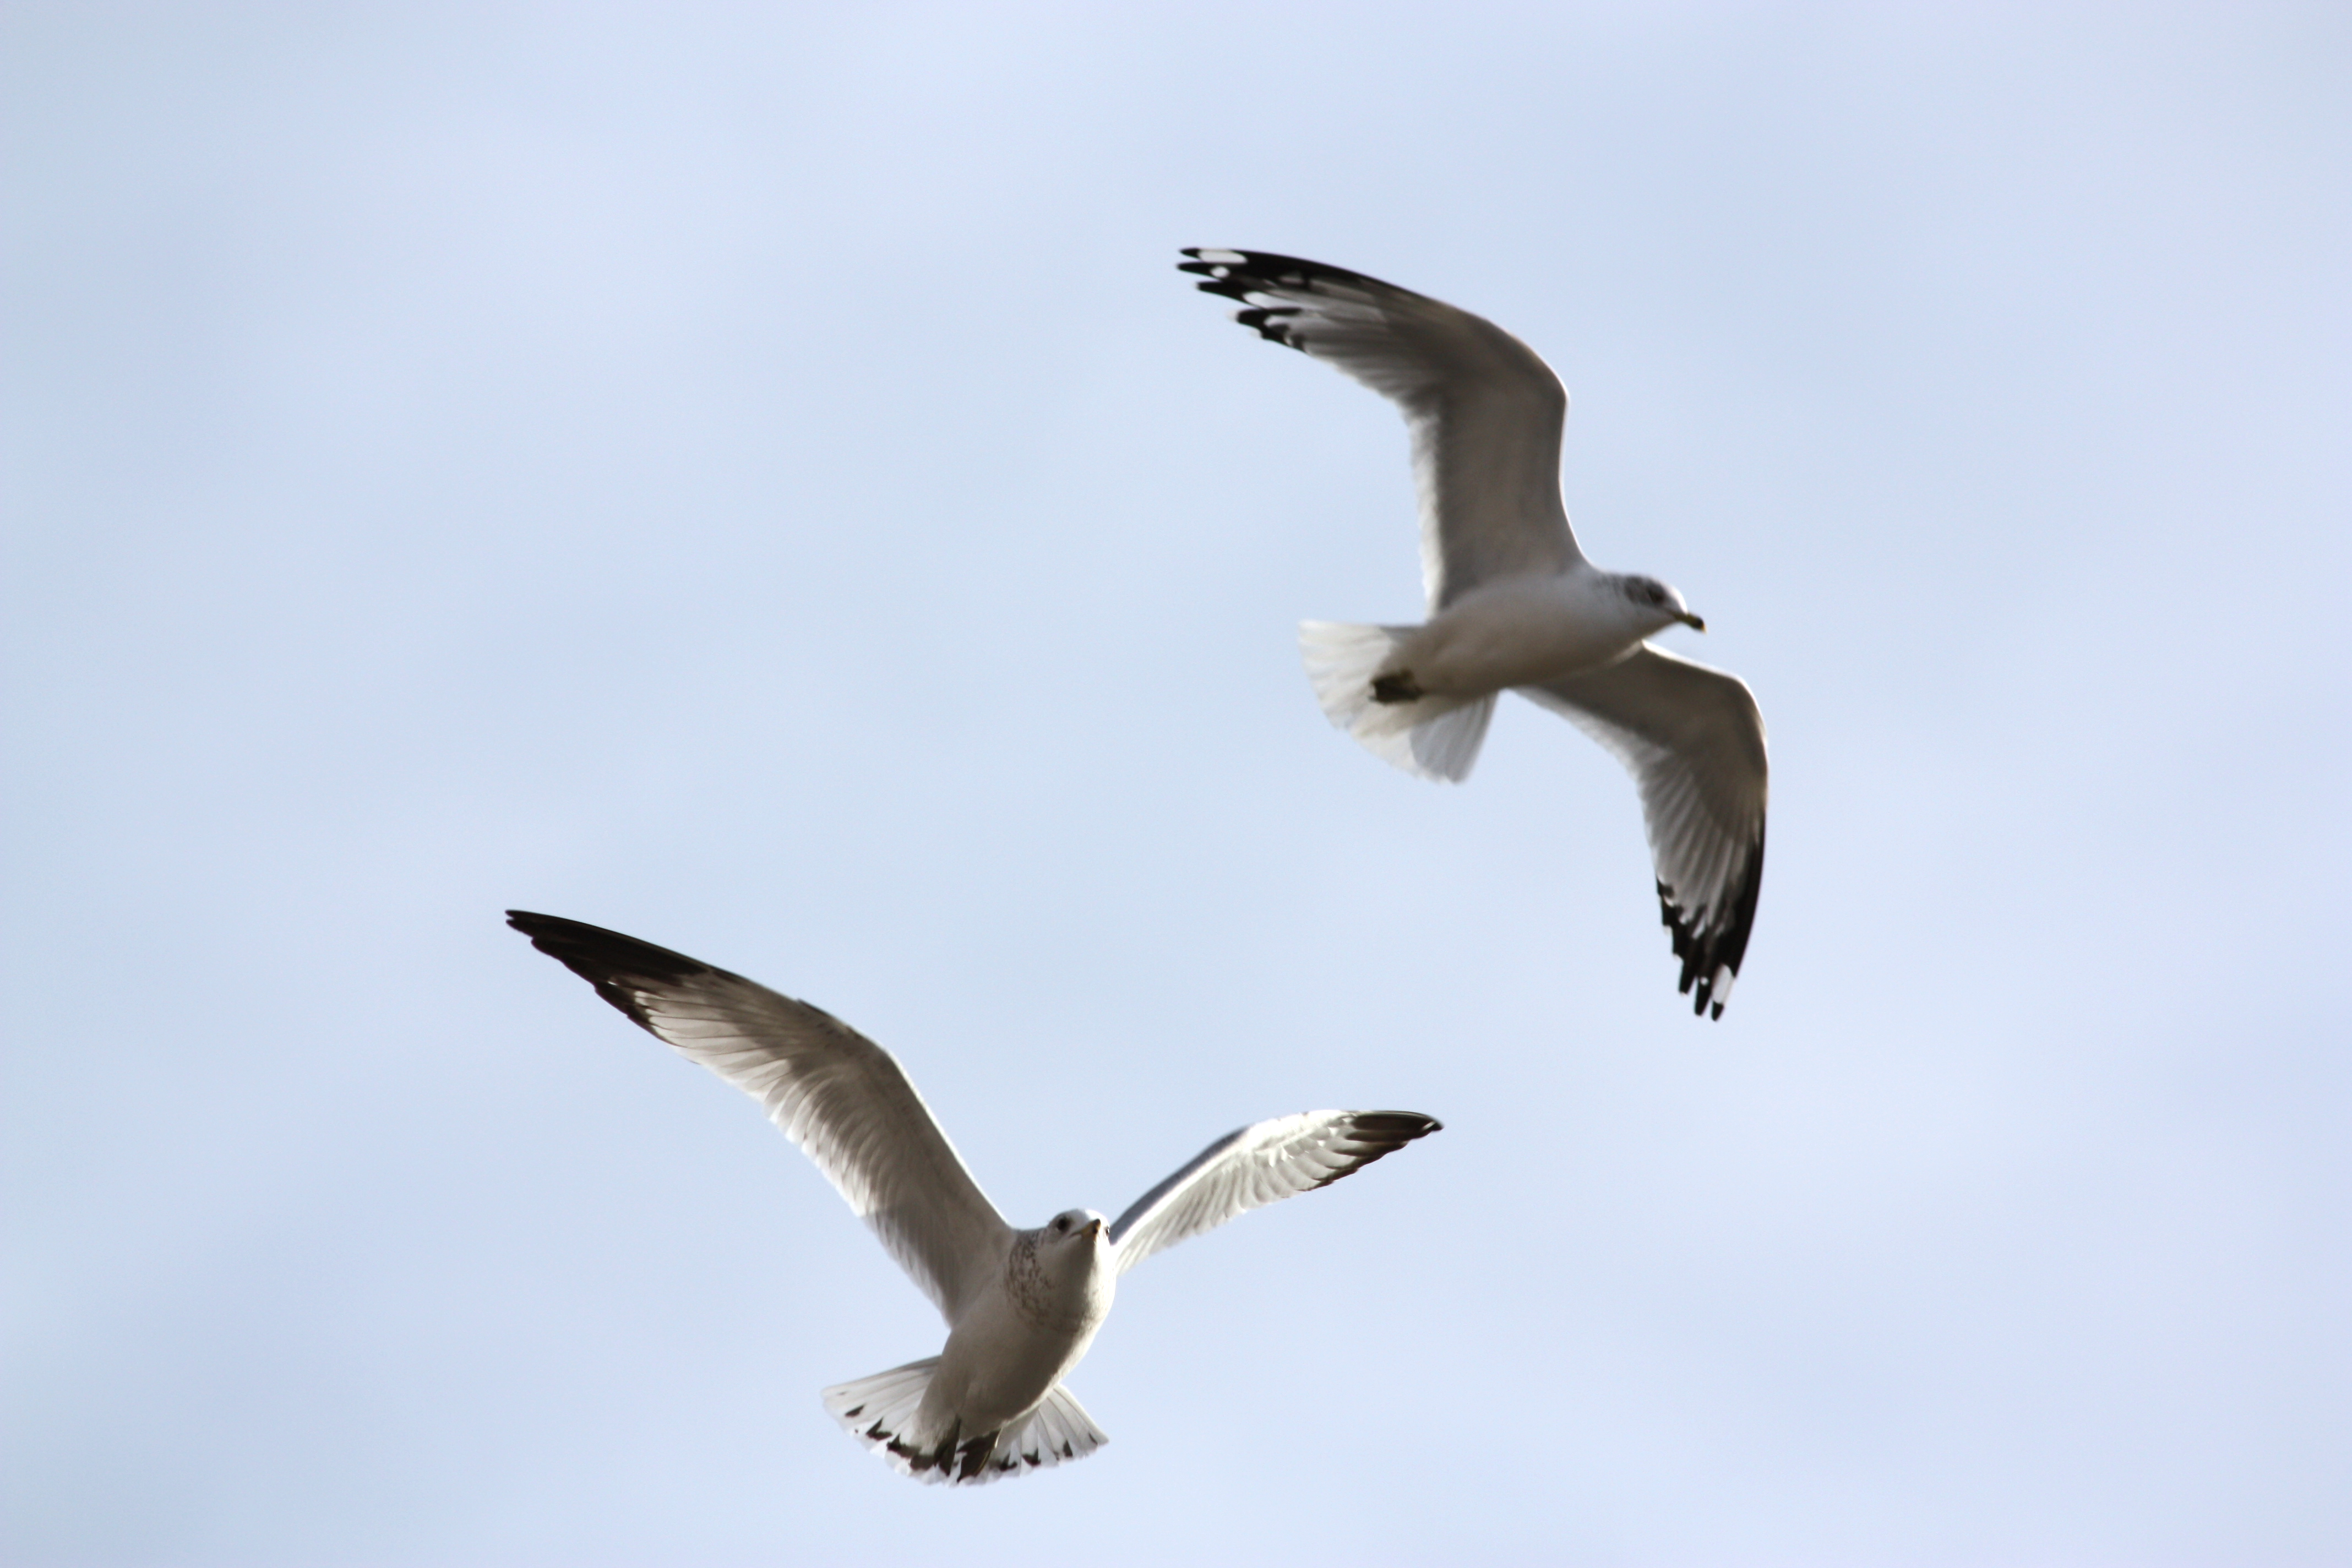
bird, wing, seabird, gull, beak, nyc, flight, fauna, birds, vertebrate, batterypark, charadriiformes, european herring gull